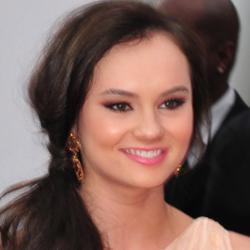
Age: 15